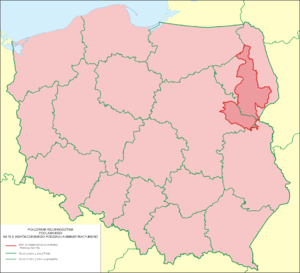
Podlasie
Podlasies placering i det nuværende Polen
Podlasie er et historisk landskab beliggende i Polen og Hviderusland. De vigtigste byer i den polsk Podlasies del er Białystok, Siedlce, Biała Podlaska, Łuków, Bielsk Podlaski, Międzyrzec Podlaski, Radzyń Podlaski, Sokołów Podlaski, Hajnówka, Siemiatycze, Łapy, Monki, Czarna Białostocka; i Hviderusland: Brest og Kobryn.